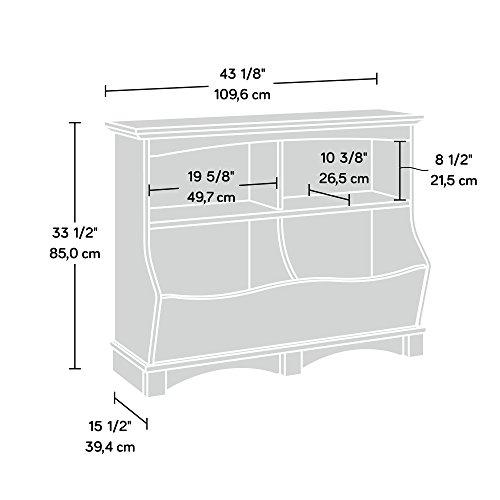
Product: Sauder Harbor View Bin Bookcase, Salt Oak finish
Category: Home & Kitchen | Furniture | Kids' Furniture | Bookcases, Cabinets & Shelves
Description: Salt oak Finish.
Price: $73.78
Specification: ASIN:B01FUUEXYI|ShippingWeight:79pounds|DateFirstAvailable:June15,2016